Science and technology in Hungary

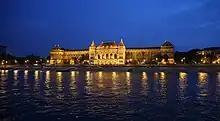
Main Building of the Budapest University of Technology and Economics, it is the oldest Institute of technology in the world, founded in 1782

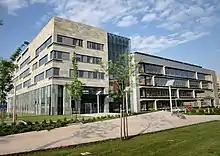
Research and development centre of Gedeon Richter Plc. in Budapest, one of the largest biotechnology company in Central and Eastern Europe

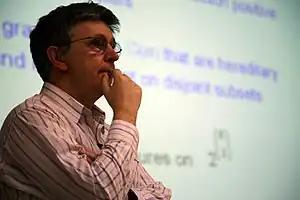
László Lovász was awarded the Wolf Prize and the Knuth Prize in 1999, and the Kyoto Prize in 2010; he is the current president of the Hungarian Academy of Sciences. Previously he served as the president of International Mathematical Union.

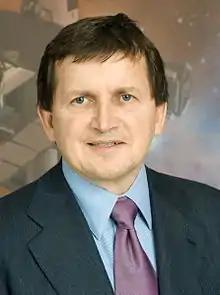
Charles Simonyi, the chief-architect of Microsoft Office. In April 2007, aboard Soyuz TMA-10, he became the fifth space tourist and the second Hungarian in space. In March 2009, aboard Soyuz TMA-14, he made a second trip to the International Space Station.

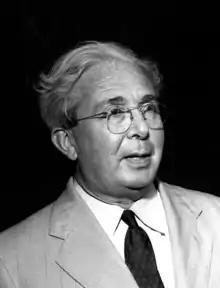
Leó Szilárd, hypothesized the concept of a nuclear chain reaction (and was one of the first to realize the feasibility of an atomic bomb), and submitted early patents for the nuclear reactor, electron microscope, and cyclotron.

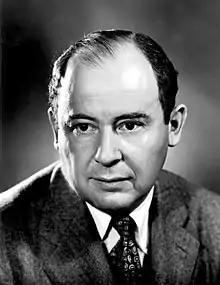
John von Neumann, one of the greatest mathematicians in modern history

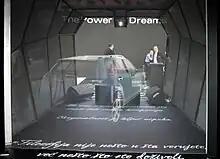
Holography was invented by Hungarian Dennis Gabor, a Nobel Laureate in Physics.

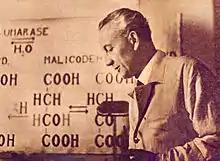
Albert Szent-Györgyi a Nobel Laureate in Medicine for discovery of Vitamin C

Science and technology is one of Hungary's most developed sectors. The country spent 1.4% of its gross domestic product (GDP) on civil research and development in 2015, which is the 25th-highest ratio in the world. Hungary ranks 32nd among the most innovative countries in the Bloomberg Innovation Index, standing before Hong Kong, Iceland or Malta. Hungary was ranked 36th in the Global Innovation Index in 2024.